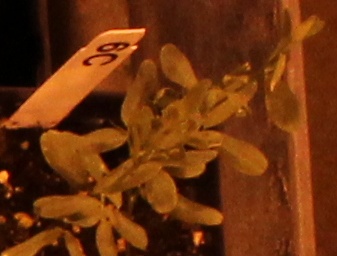
Label: Lentil